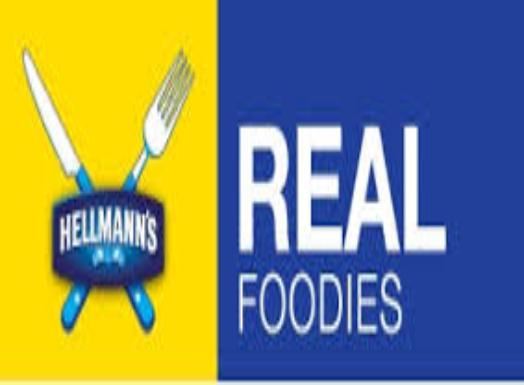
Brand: Hellmann's
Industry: Food